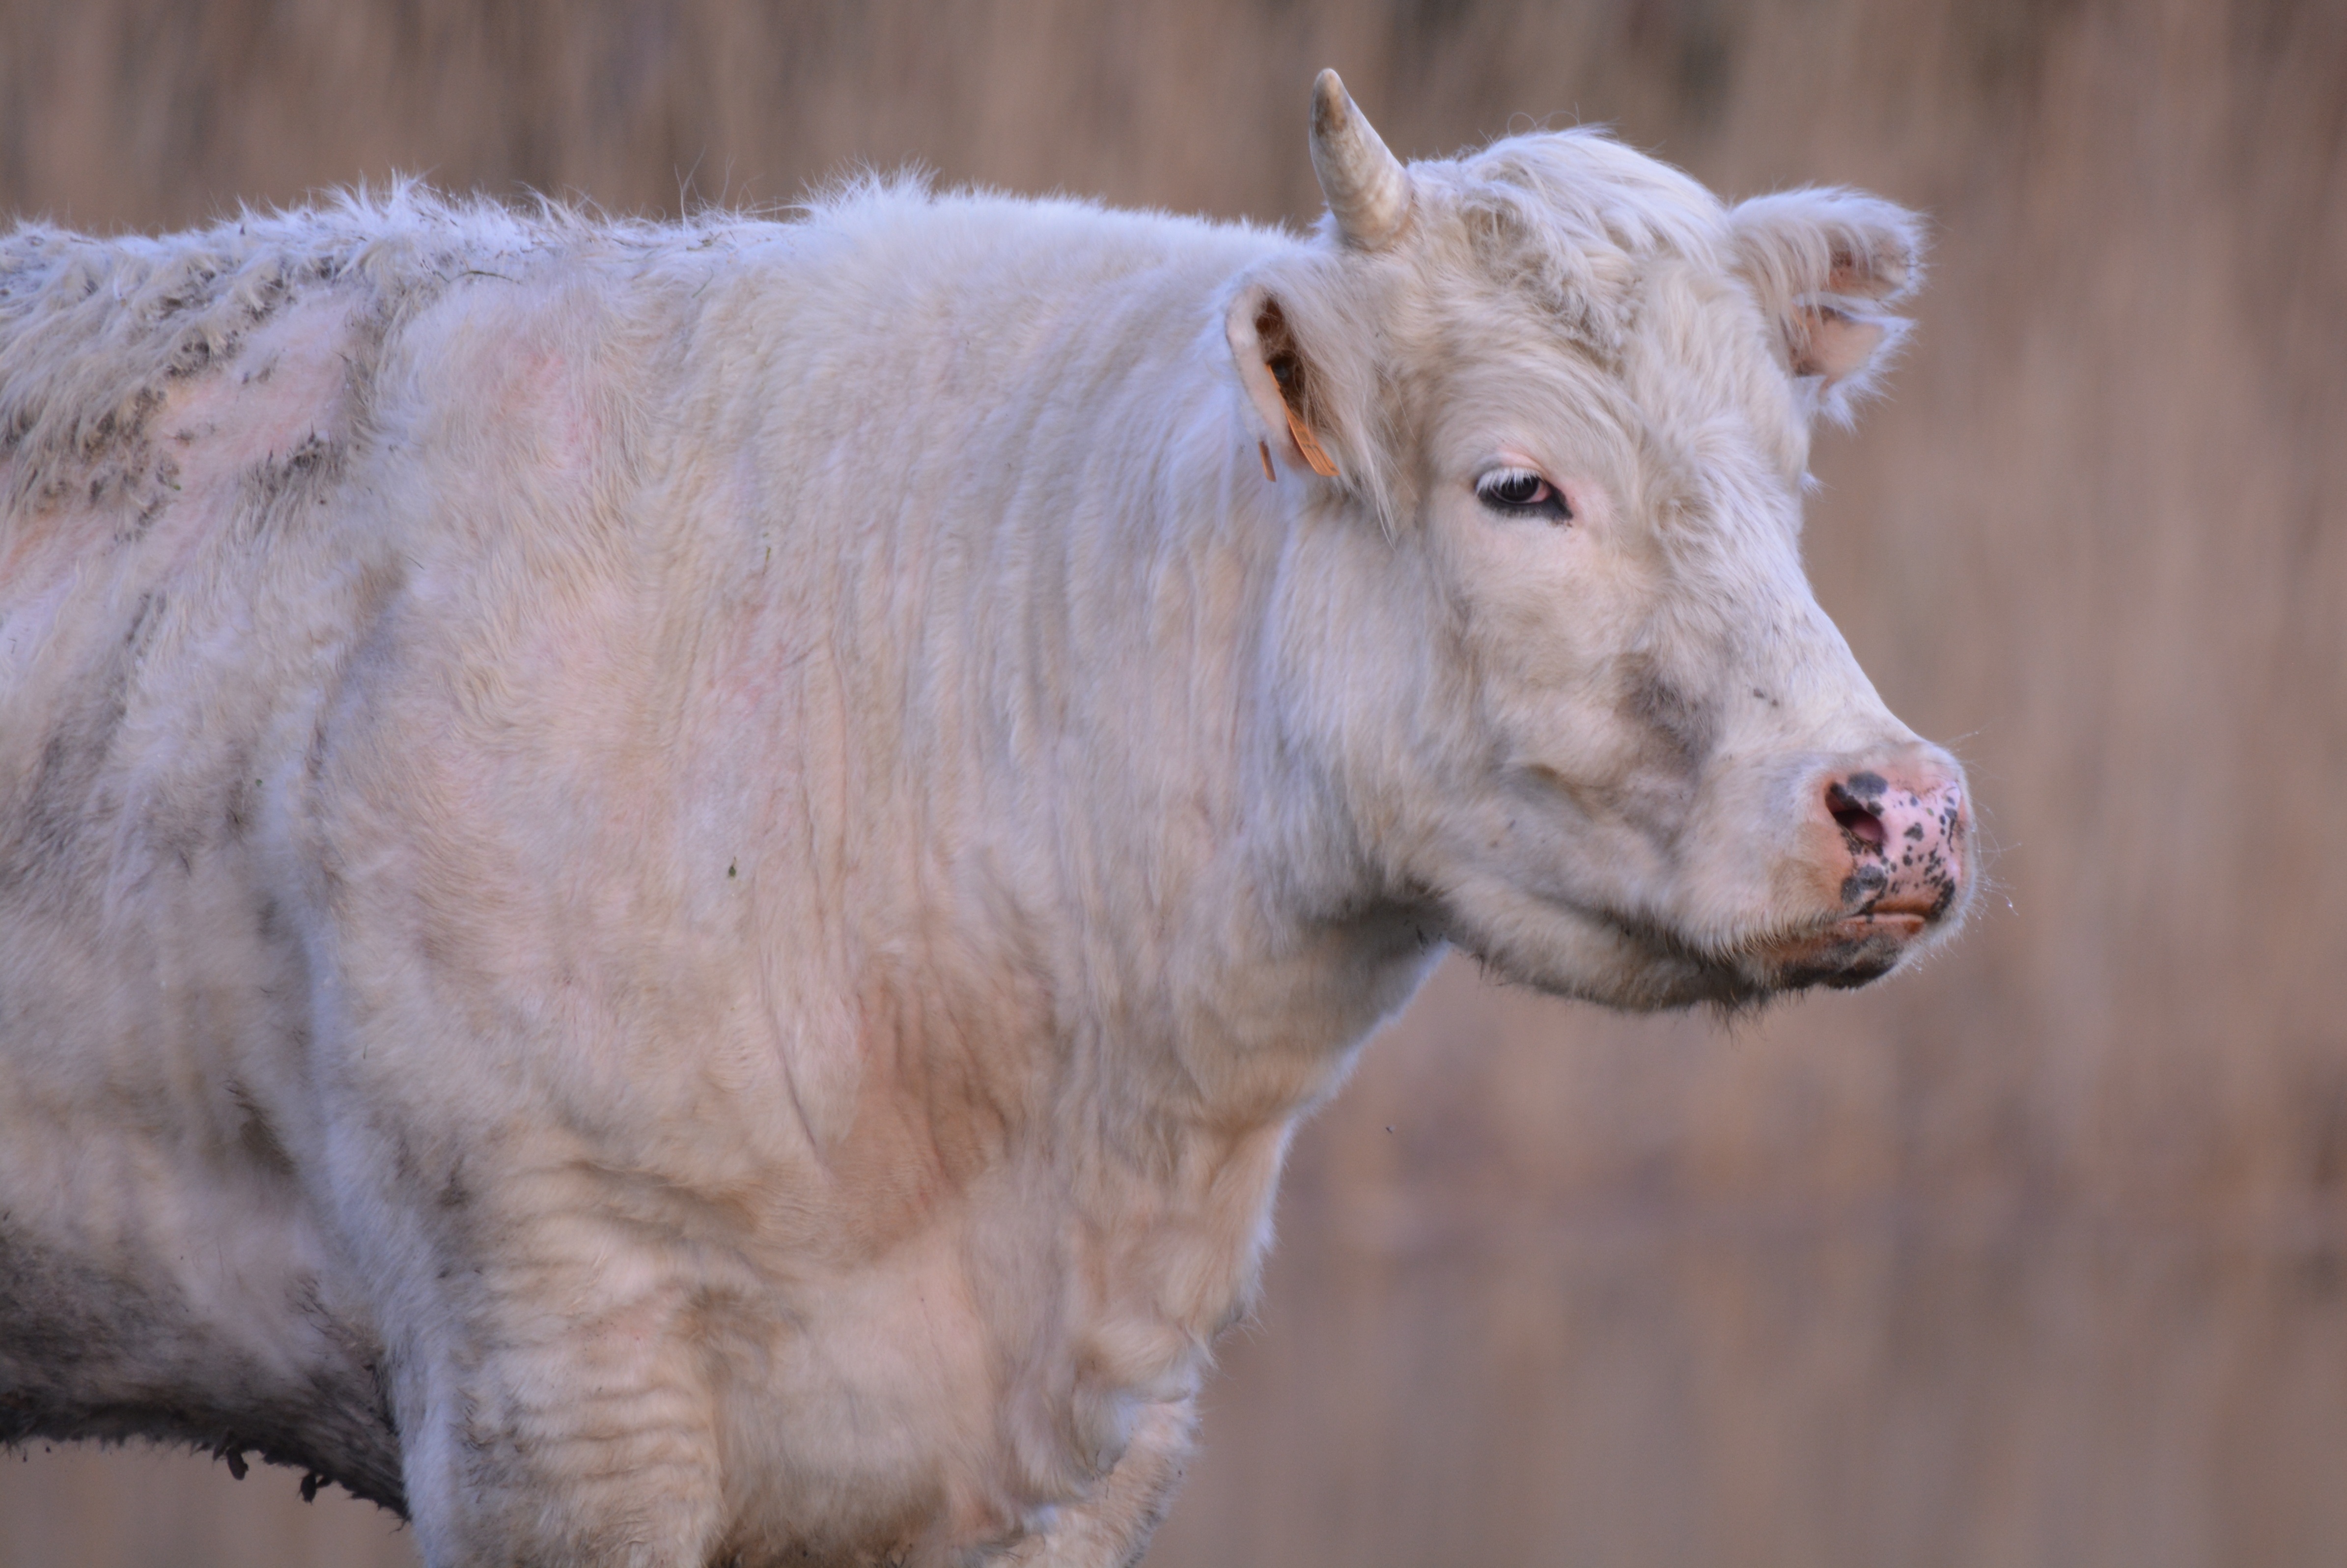
nature, animal, wildlife, horn, cow, pasture, sheep, mammal, beef, fauna, calf, vertebrate, sheeps, cattle like mammal, cow goat family